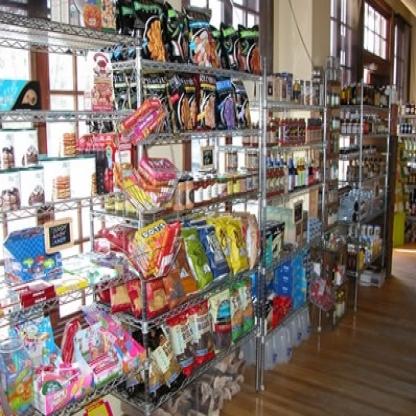
Scene: Indoor